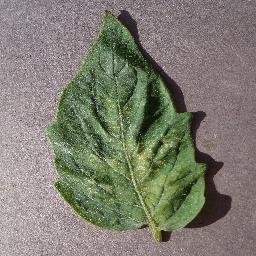
Label: Tomato___Spider_mites Two-spotted_spider_mite